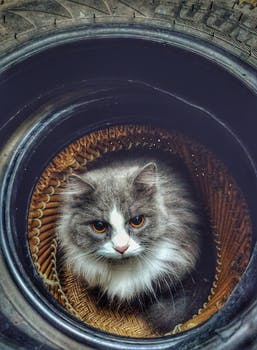
Label: No Watermark